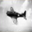
Label: airplane